Texas Instruments TMS1000

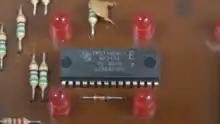
Texas Instruments TMS1100 microcontroller inside the Parker Brothers Merlin electronics game.

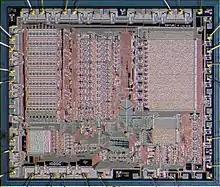
The die of a TMS1000C, a later variant of the TMS1000 that uses CMOS logic

The TMS1000 is a family of microcontrollers introduced by Texas Instruments in 1974. It combines a 4-bit central processor unit, read-only memory (ROM), random access memory (RAM), and input/output (I/O) lines as a complete "computer on a chip". It was intended for embedded systems in automobiles, appliances, games, and measurement instruments. It was the first high-volume, general-purpose commercial microcontroller. In 1974, chips in this family could be purchased in volume for around $2 each. By 1979 about 26 million parts in this family were sold every year.